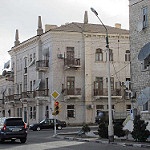
Label: buildings